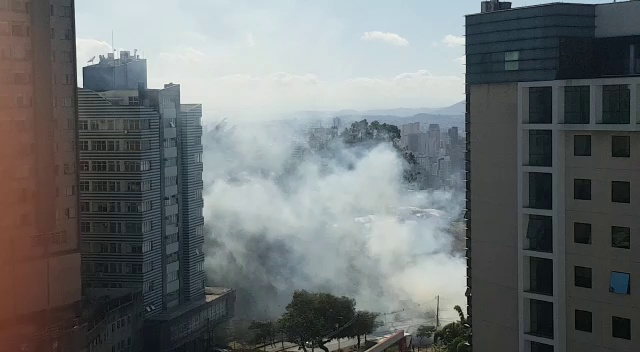
Fire: no
Smoke: yes